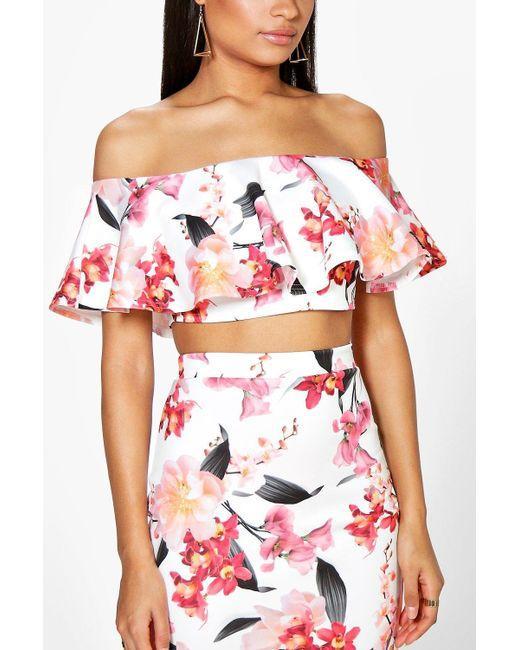
Trendige, schmeichelnde Badeanzüge für Mädchen